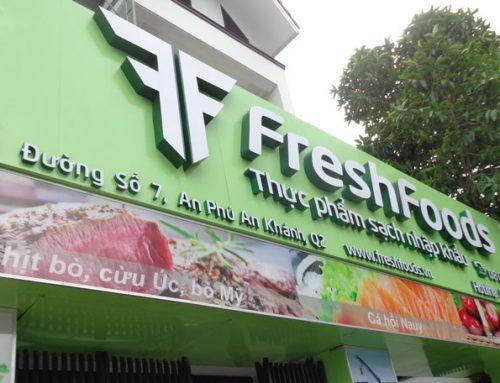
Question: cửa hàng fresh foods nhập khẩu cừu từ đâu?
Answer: úc